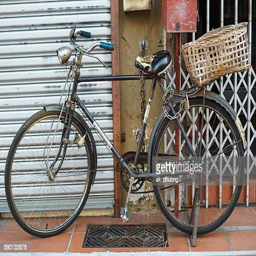
old bicycle on the street